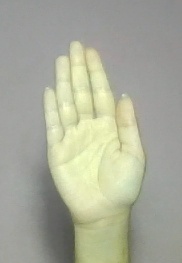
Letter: seen